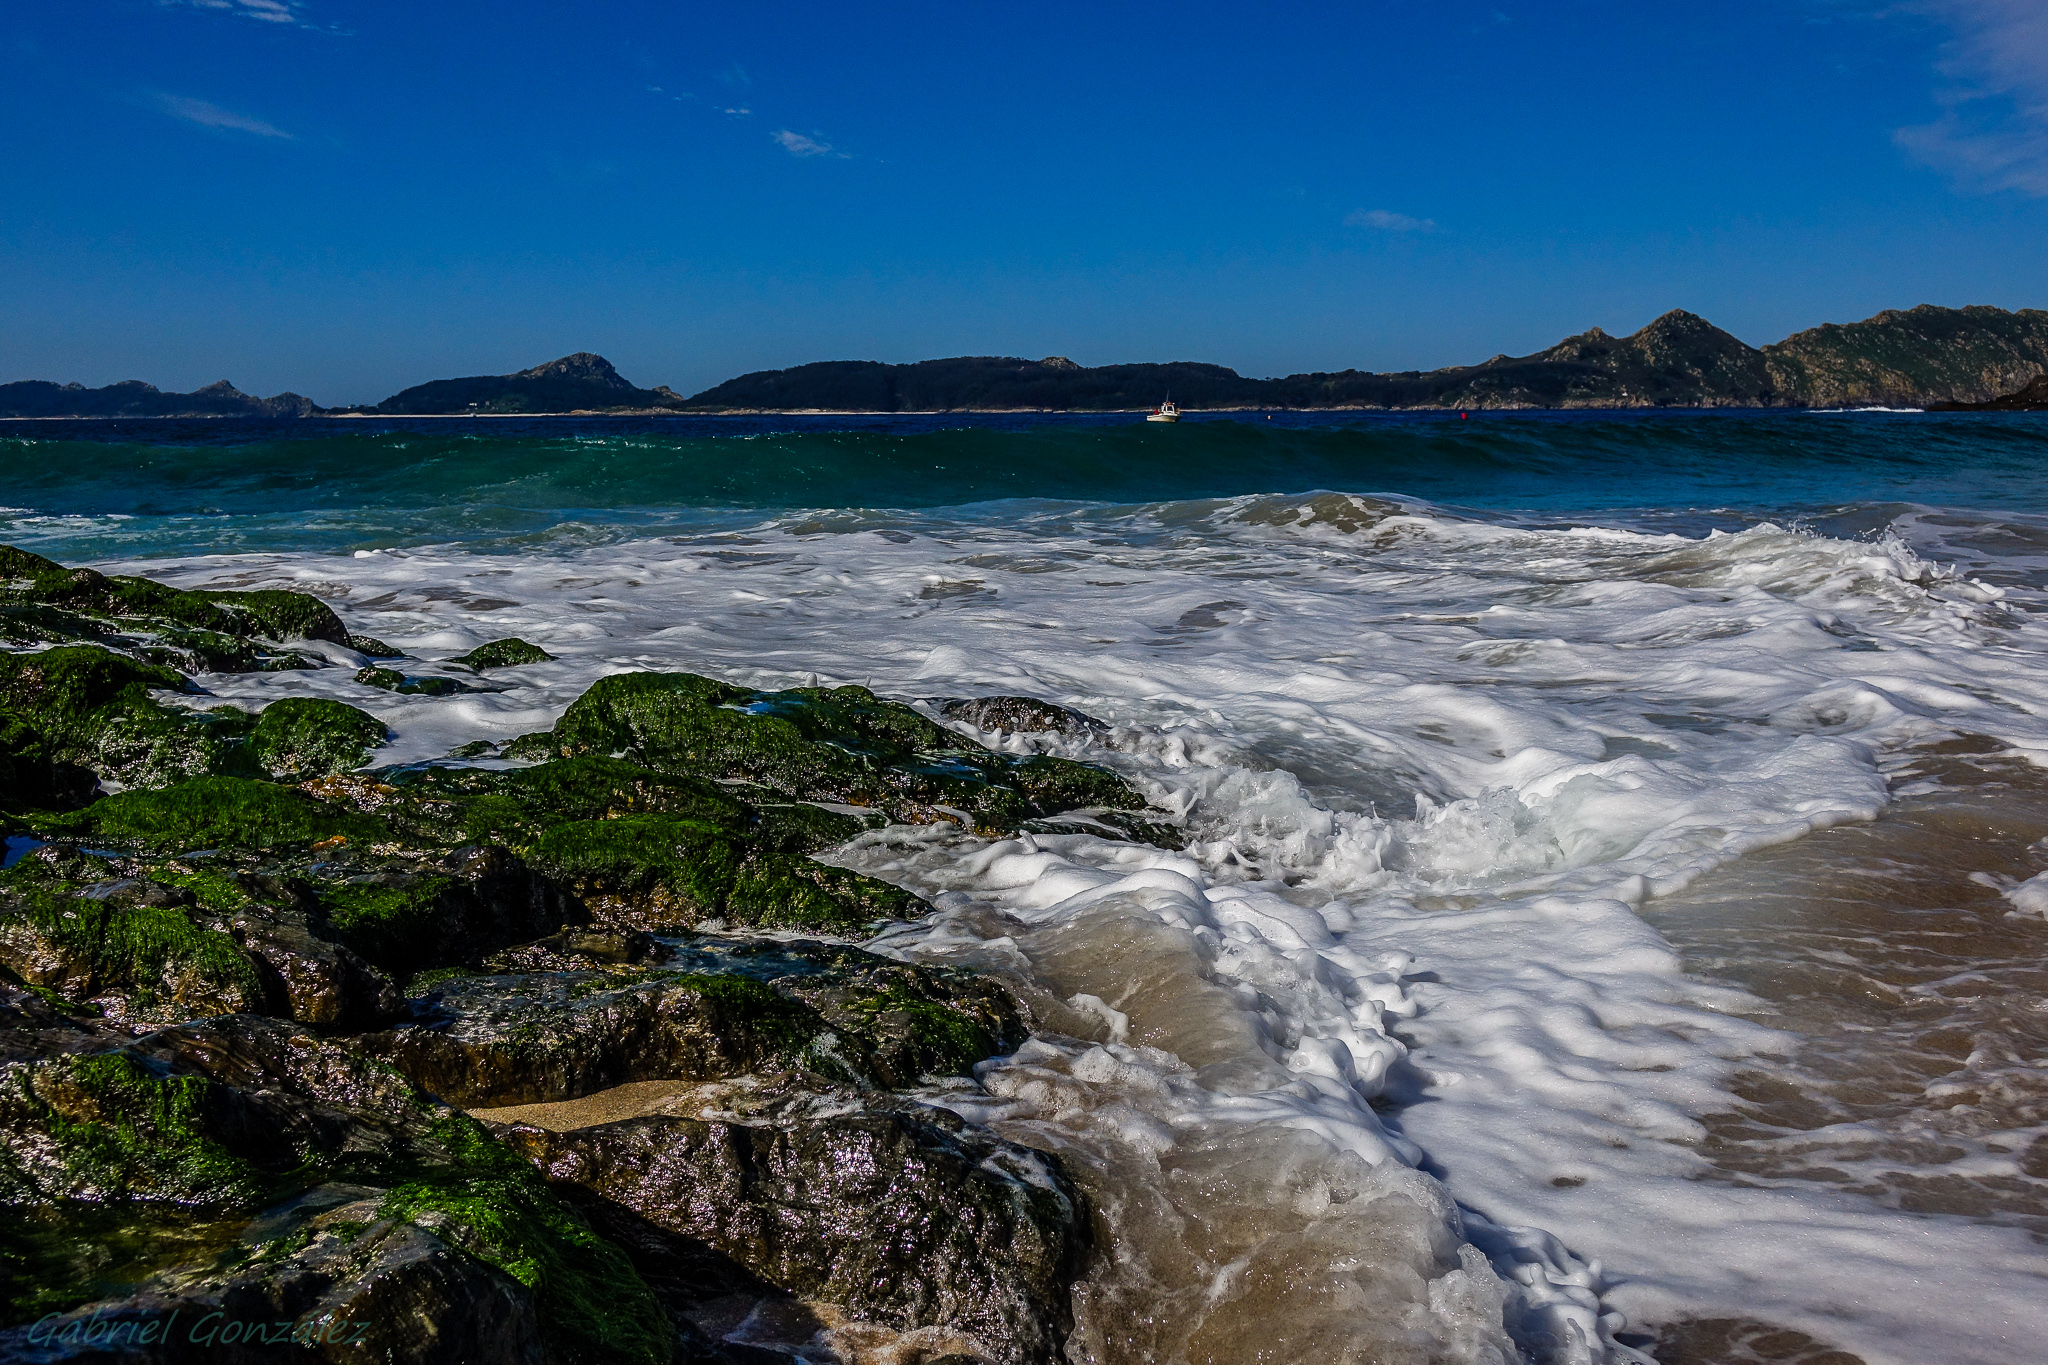
beach, landscape, sea, coast, water, rock, ocean, shore, wave, river, cove, bay, rapid, body of water, spain, galicia, pontevedra, paisajes, espana, ggl1, gaby1, xovesphoto, sonyrx10, rx10, cabohome, gphoto, xelodegalicia, landform, gabrielcoru a, geographical feature, wind wave